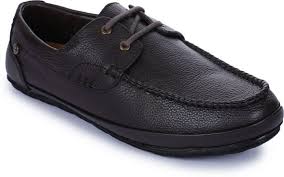
Label: Boat